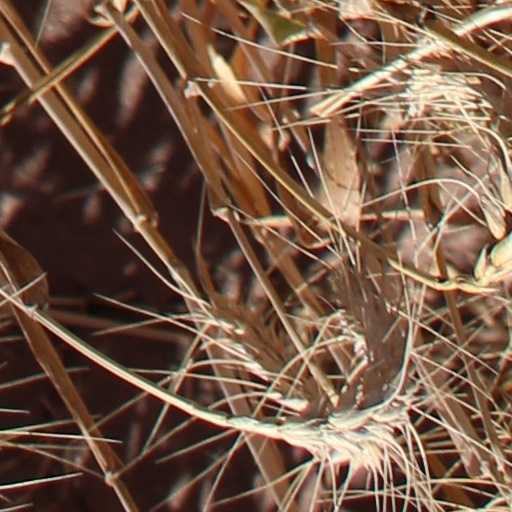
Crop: wheat